Ceroid cactus

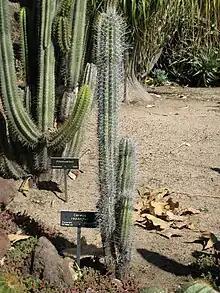
Two ceroid cacti: "Cereus repandus" with a "Pilosocereus" in the background

The term ceroid cactus (or sometimes just cereus) is used to describe any of the species of cacti with very elongated bodies, including columnar growth cacti and epiphytic cacti.